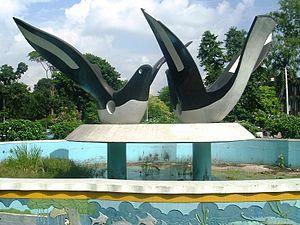
Le Shama dayal est un petit passereau appartenant à la famille des Muscicapidae vivant dans le sous-continent indien et en Asie du Sud-Est, commun en forêt comme en milieu urbain. C'est un oiseau particulièrement connu pour son chant, et autrefois très populaire comme animal de compagnie. Le Shama dayal est l'oiseau national du Bangladesh.